University of Prešov

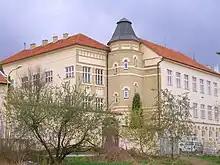
Faculty of Greek-Catholic Theology

The University of Prešov in Prešov is the only public university in the Prešov Self-governing Region of Slovakia. It focuses on the areas of social, natural and theological sciences, sport, arts, management, and health care. It was established by law in December 1996 by splitting the University of Pavol Jozef Šafárik in Košice into the University of Pavol Jozef Šafárik in Košice and University of Prešov in Prešov. It was officially established on 1 January 1997. The outcomes of its active education and research programmes stretch significantly beyond the borders of Eastern Slovakia. Among its organizational units are three centres of excellence: